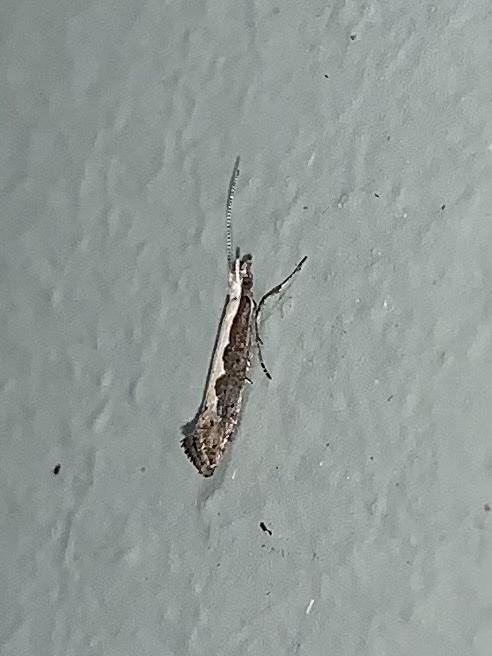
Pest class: diamondback_moth